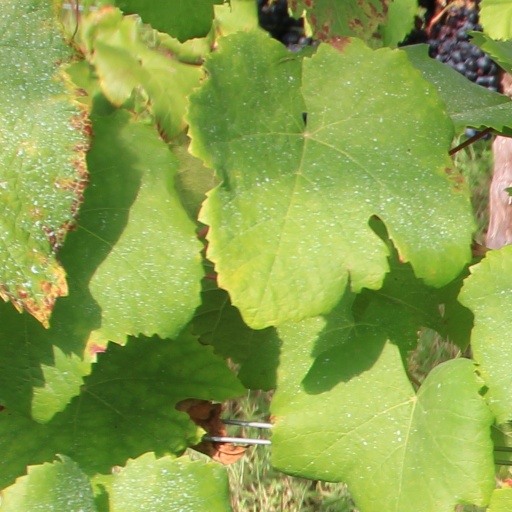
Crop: grape